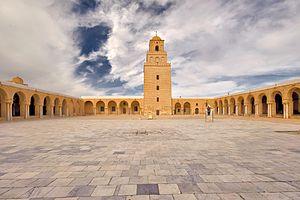
Vue de la cour de la Grande Mosquée de Kairouan, en Tunisie.
La Grande Mosquée de Kairouan, également appelée mosquée Oqba Ibn Nafi en souvenir de son fondateur Oqba Ibn Nafi, est l'une des principales mosquées de Tunisie située à Kairouan. Historiquement première métropole musulmane du Maghreb, Kairouan, dont l'apogée sur les plans politique et intellectuel se situe au IXᵉ siècle, est réputée comme étant le centre spirituel et religieux de la Tunisie ; elle est aussi parfois considérée comme la quatrième ville sainte de l'islam sunnite.